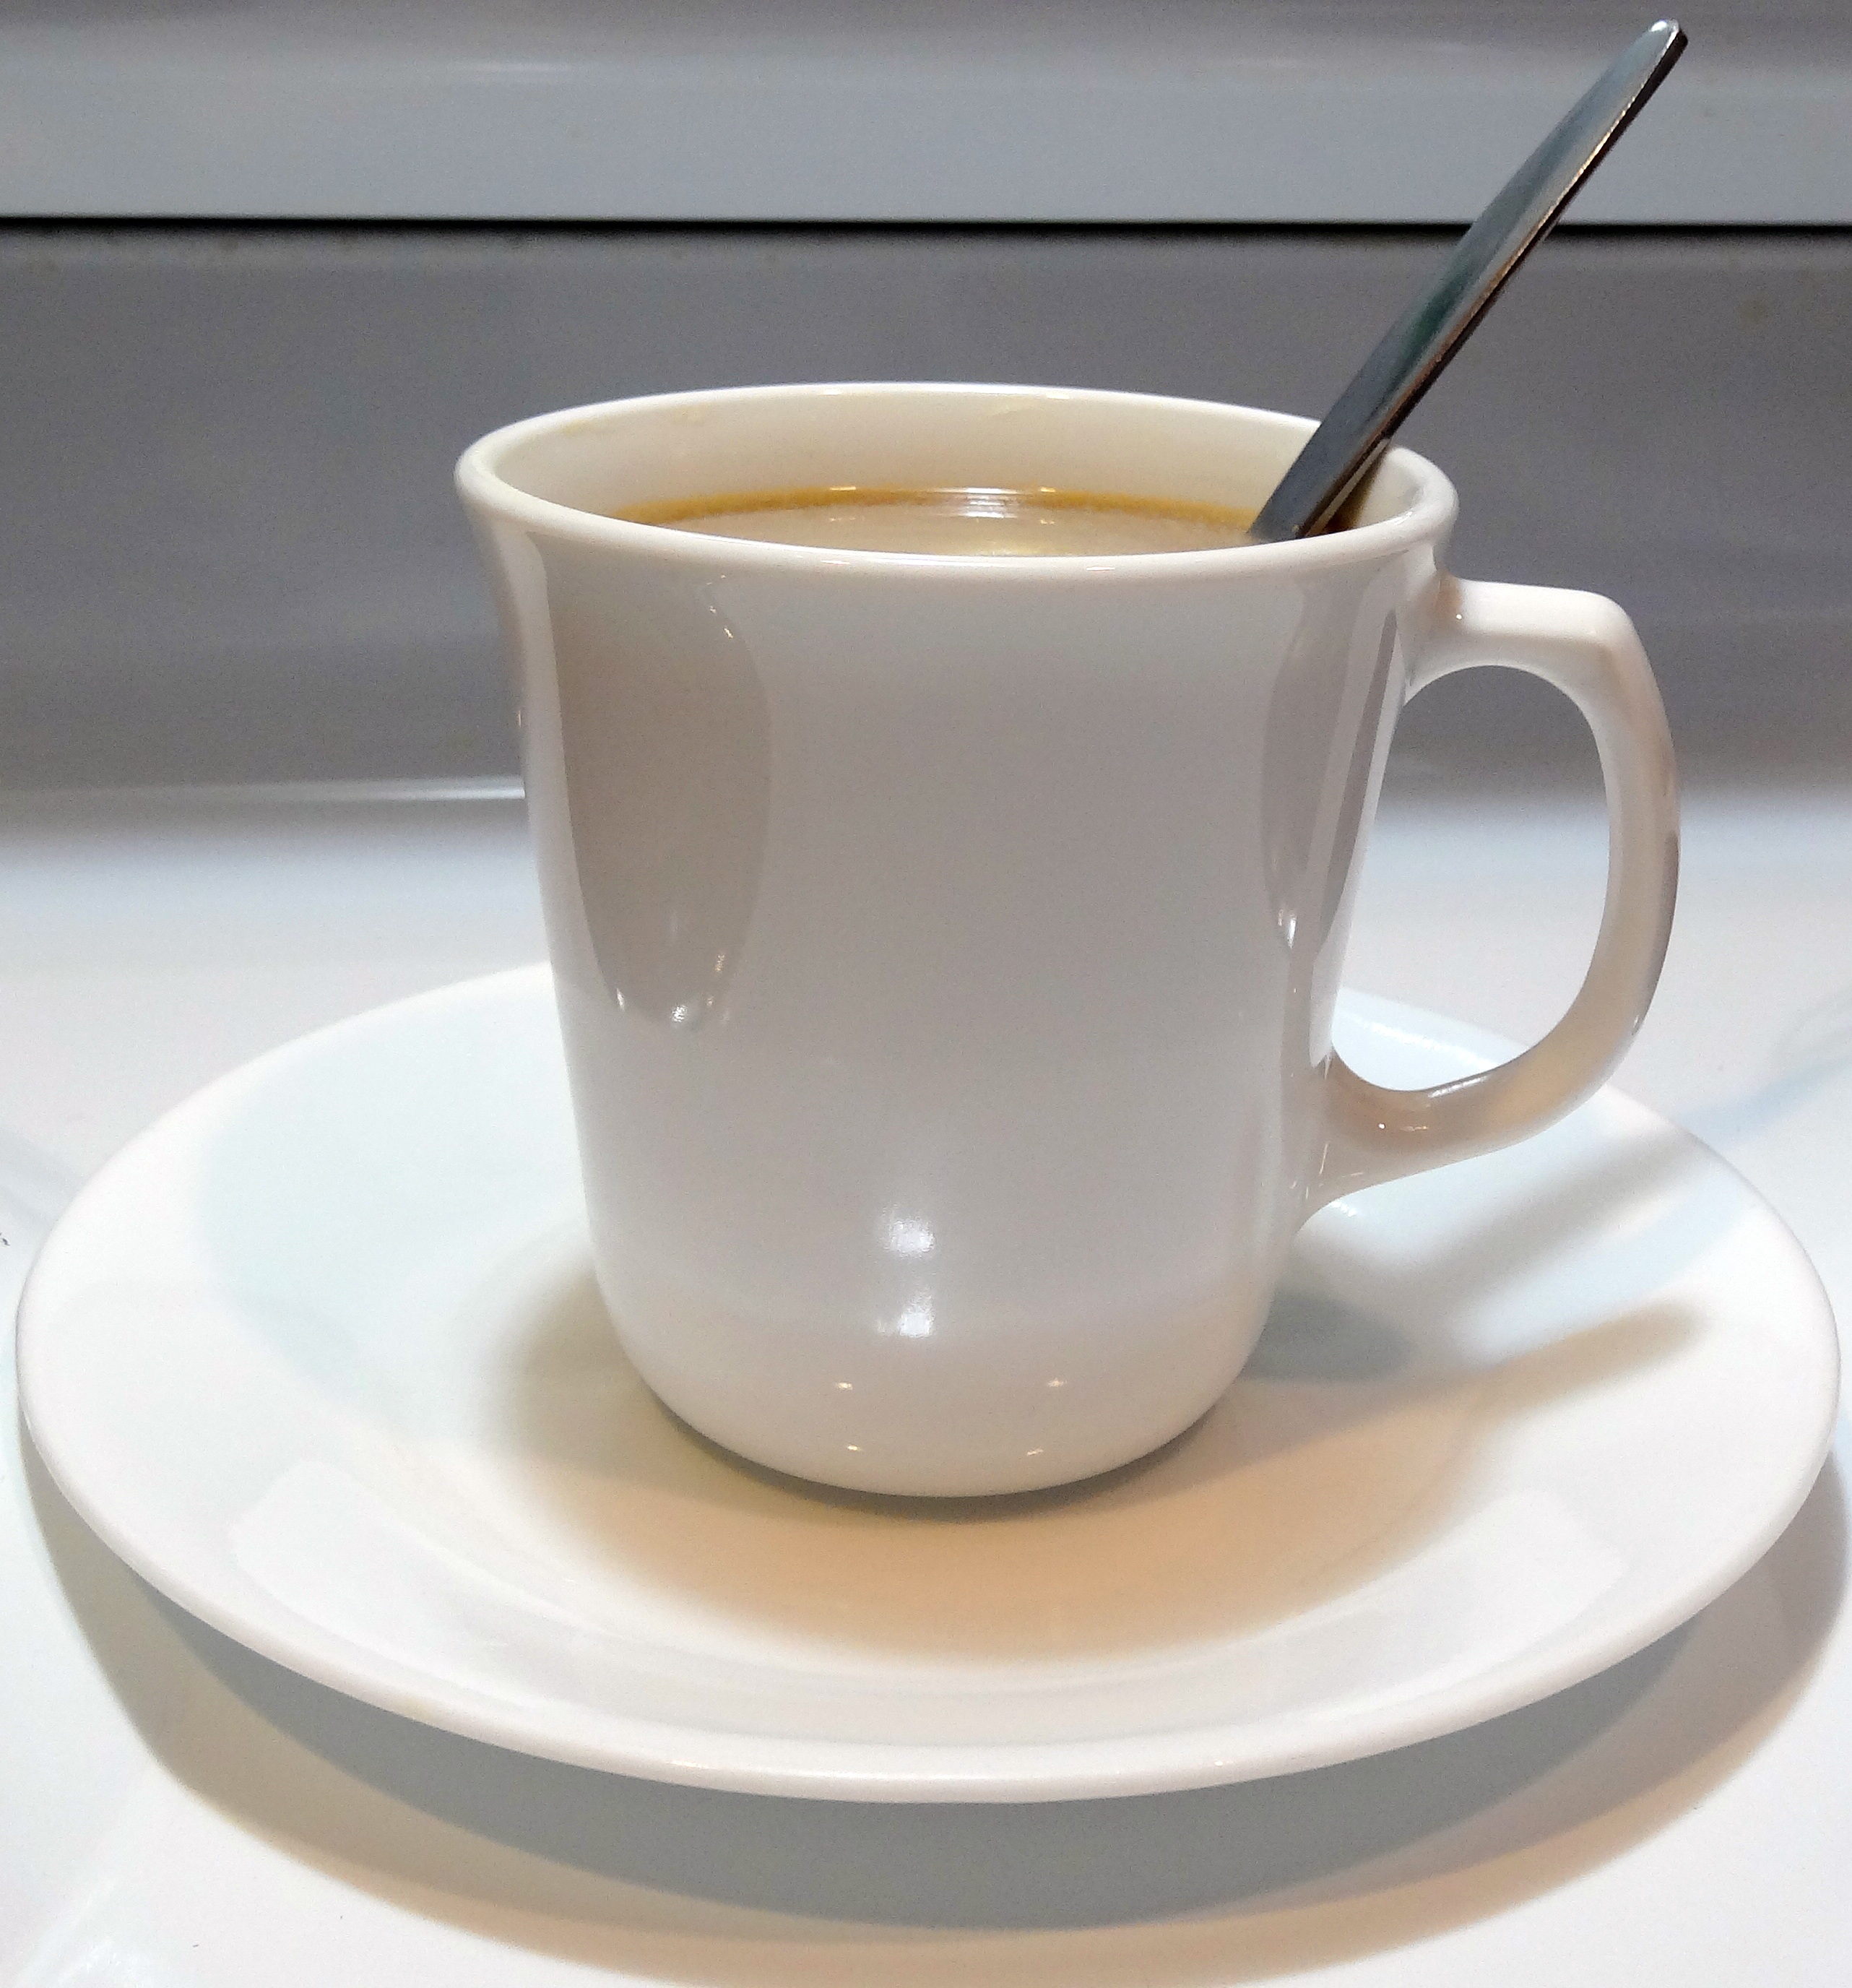
coffee cup, cup, saucer, drink, coffee, cappuccino, espresso, caffeine, drinkware, cafe au lait, ceramic, porcelain, latte, tableware